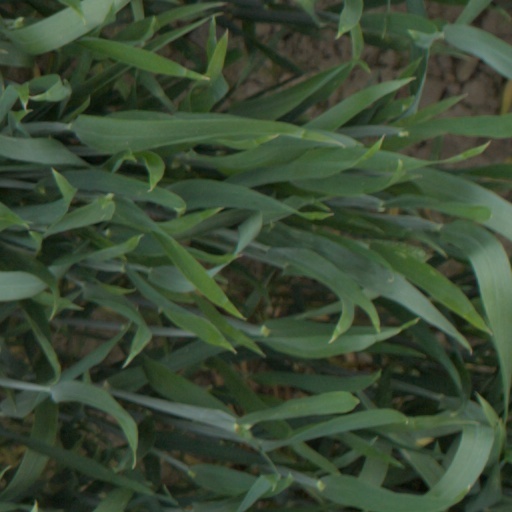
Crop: wheat